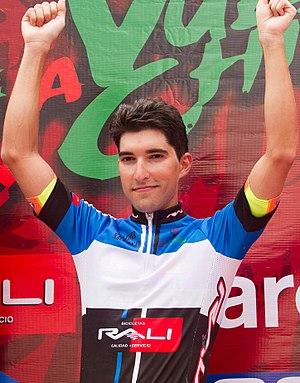
Ramón Carretero sur le podium protocolaire de la première étape de la Vuelta a Chiriquí 2014, avec le maillot distinctif du meilleur panaméen.
Ramón Carretero Marciags, né le 26 novembre 1990 à Panama, est un coureur cycliste panaméen. Membre de l'équipe Movistar Continental en 2012, il est recruté pour 2013 par l'équipe italienne Vini Fantini-Selle Italia devenue par la suite Yellow Fluo puis Neri Sottoli et Southeast jusqu'à sa suspension.